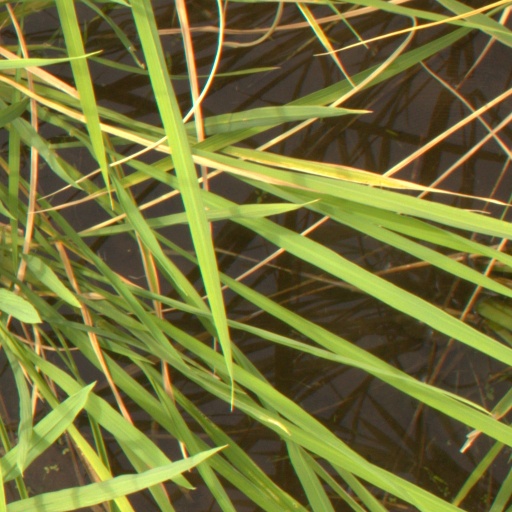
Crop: rice